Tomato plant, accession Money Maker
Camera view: tilt-top (135 deg); turntable rotation: 330 degrees
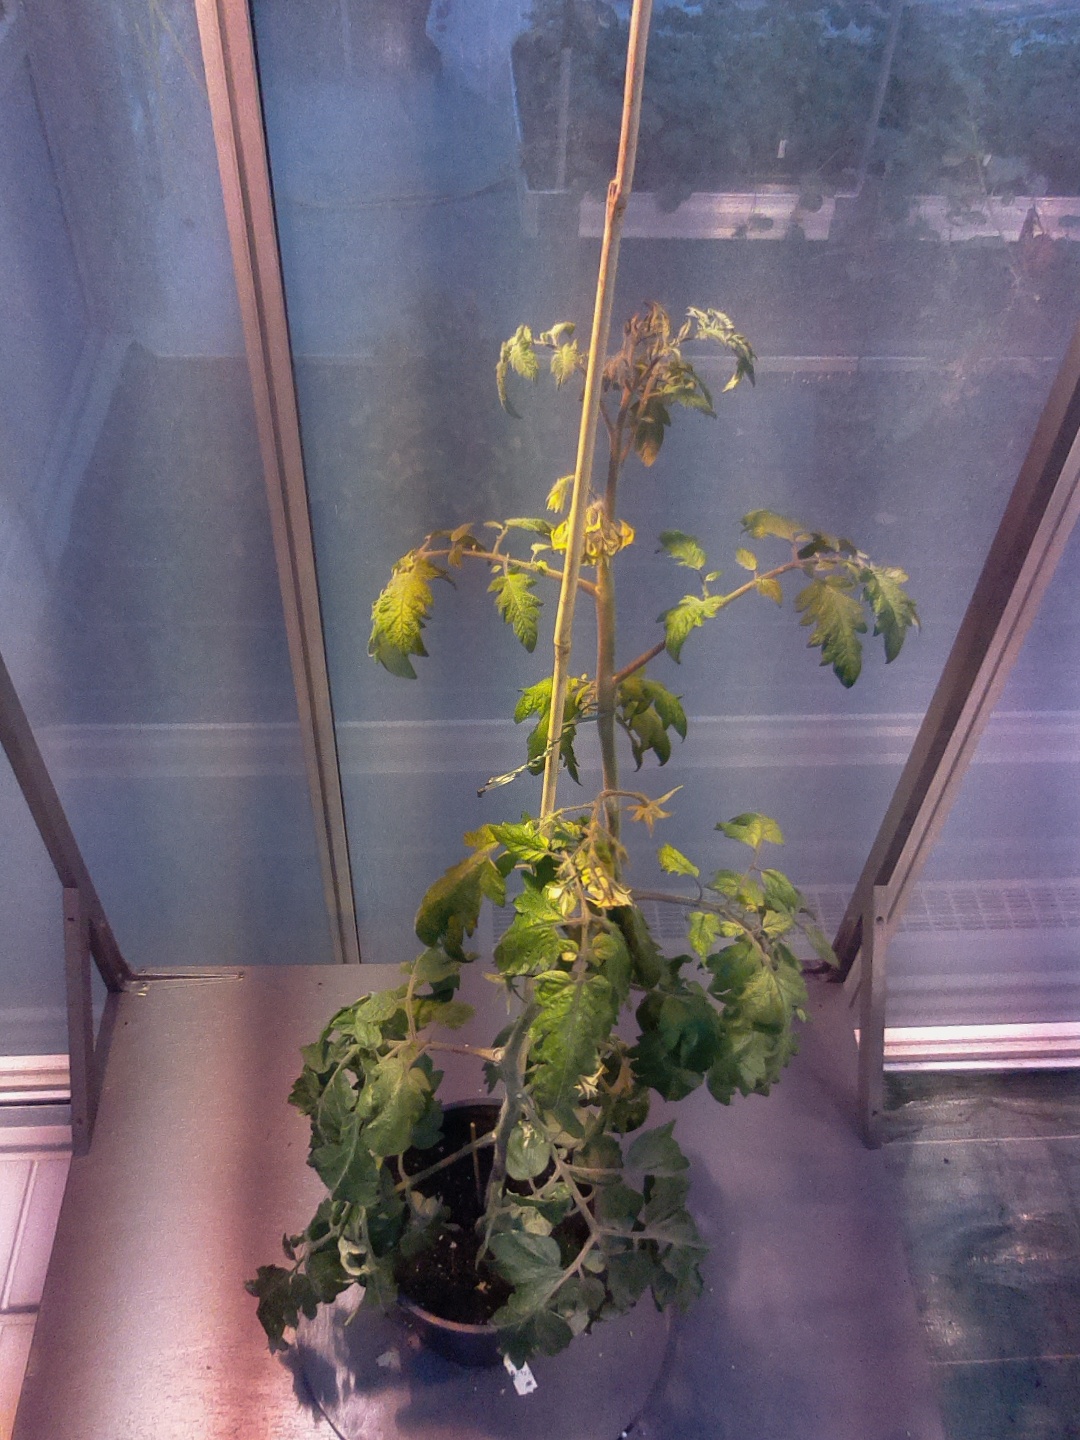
BBCH growth stage 70: Fruits at the main stem or branches visibles